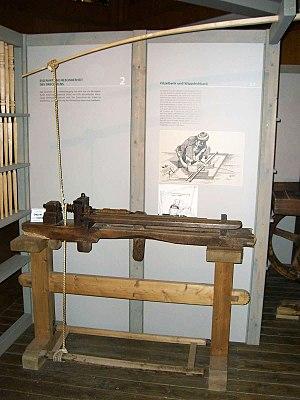
L'expression anglaise bodging ou chair-bodgering désigne un métier traditionnel de tournage sur bois, utilisant du bois vert pour fabriquer des pieds de chaise et autres parties cylindriques de chaises. Le travail était effectué près de l'aire d'abattage de l'arbre. L'artisan itinérant qui fabriquait les pieds de chaise était connu sous le nom de bodgers ou chair bodgers.